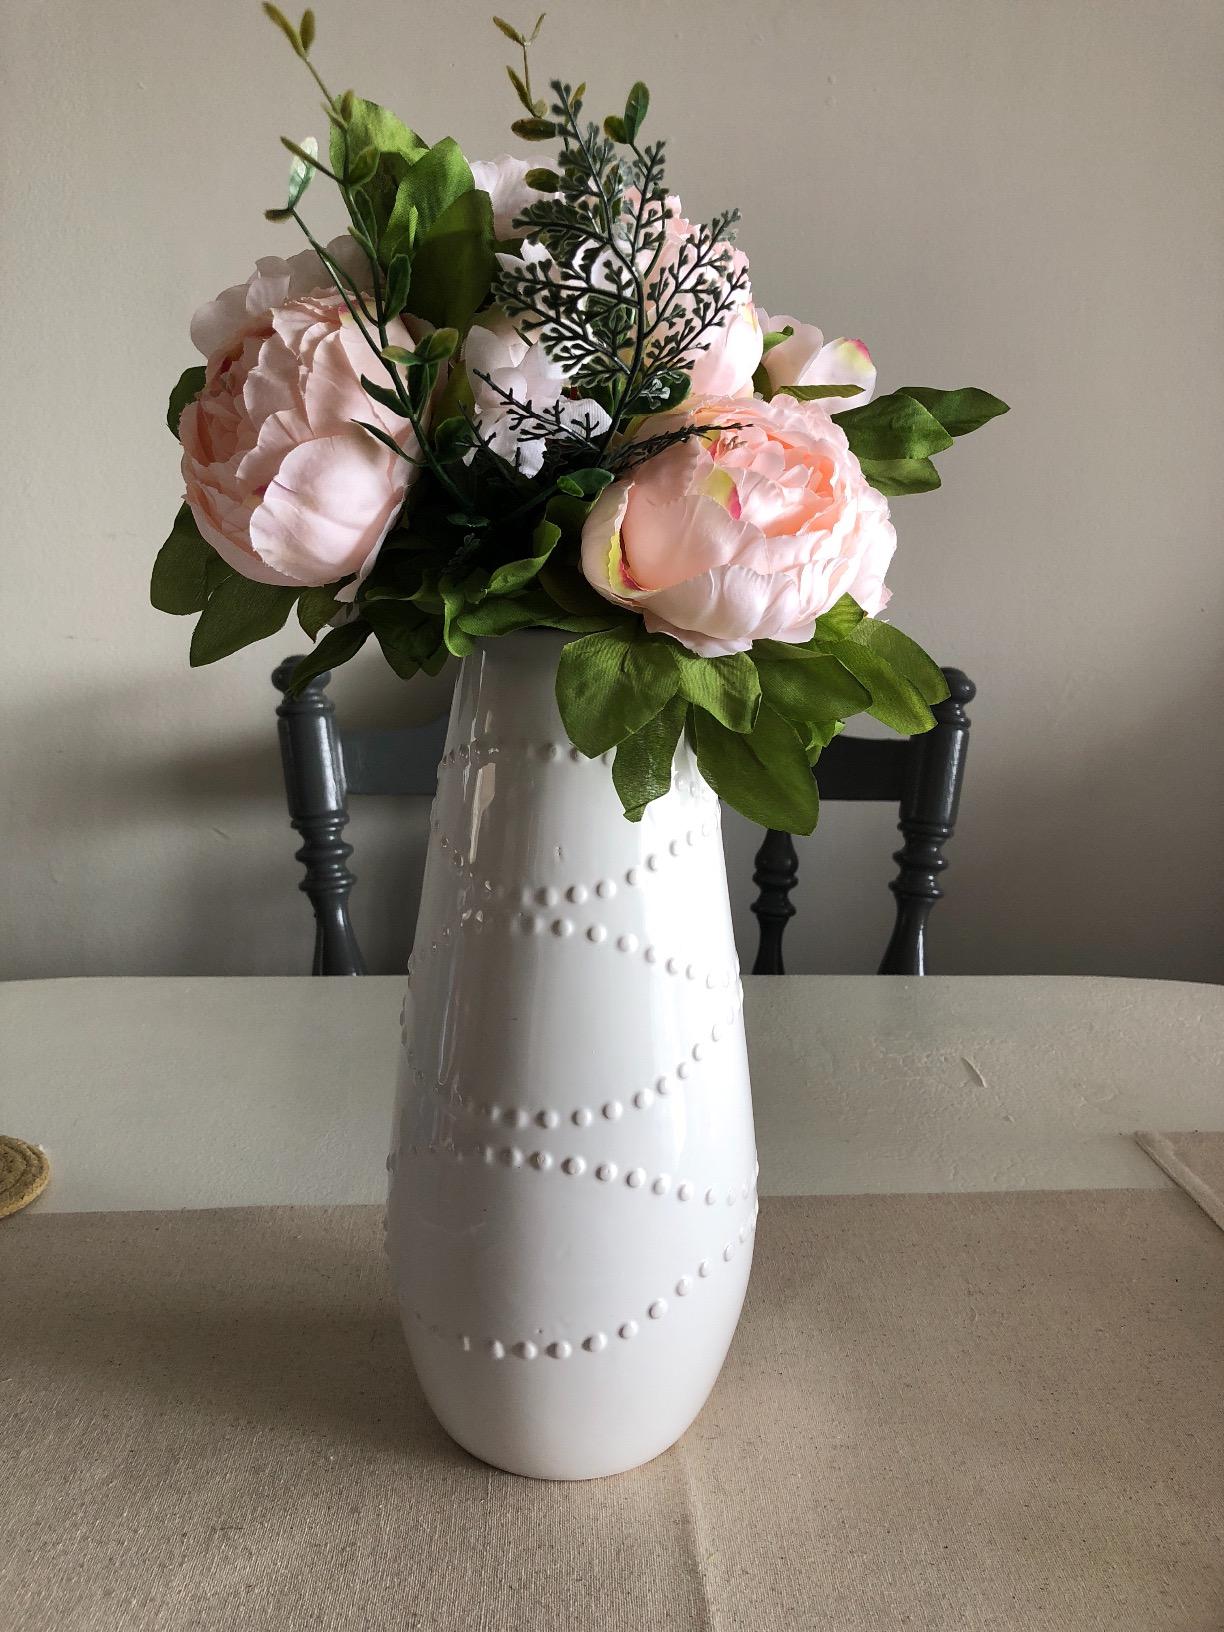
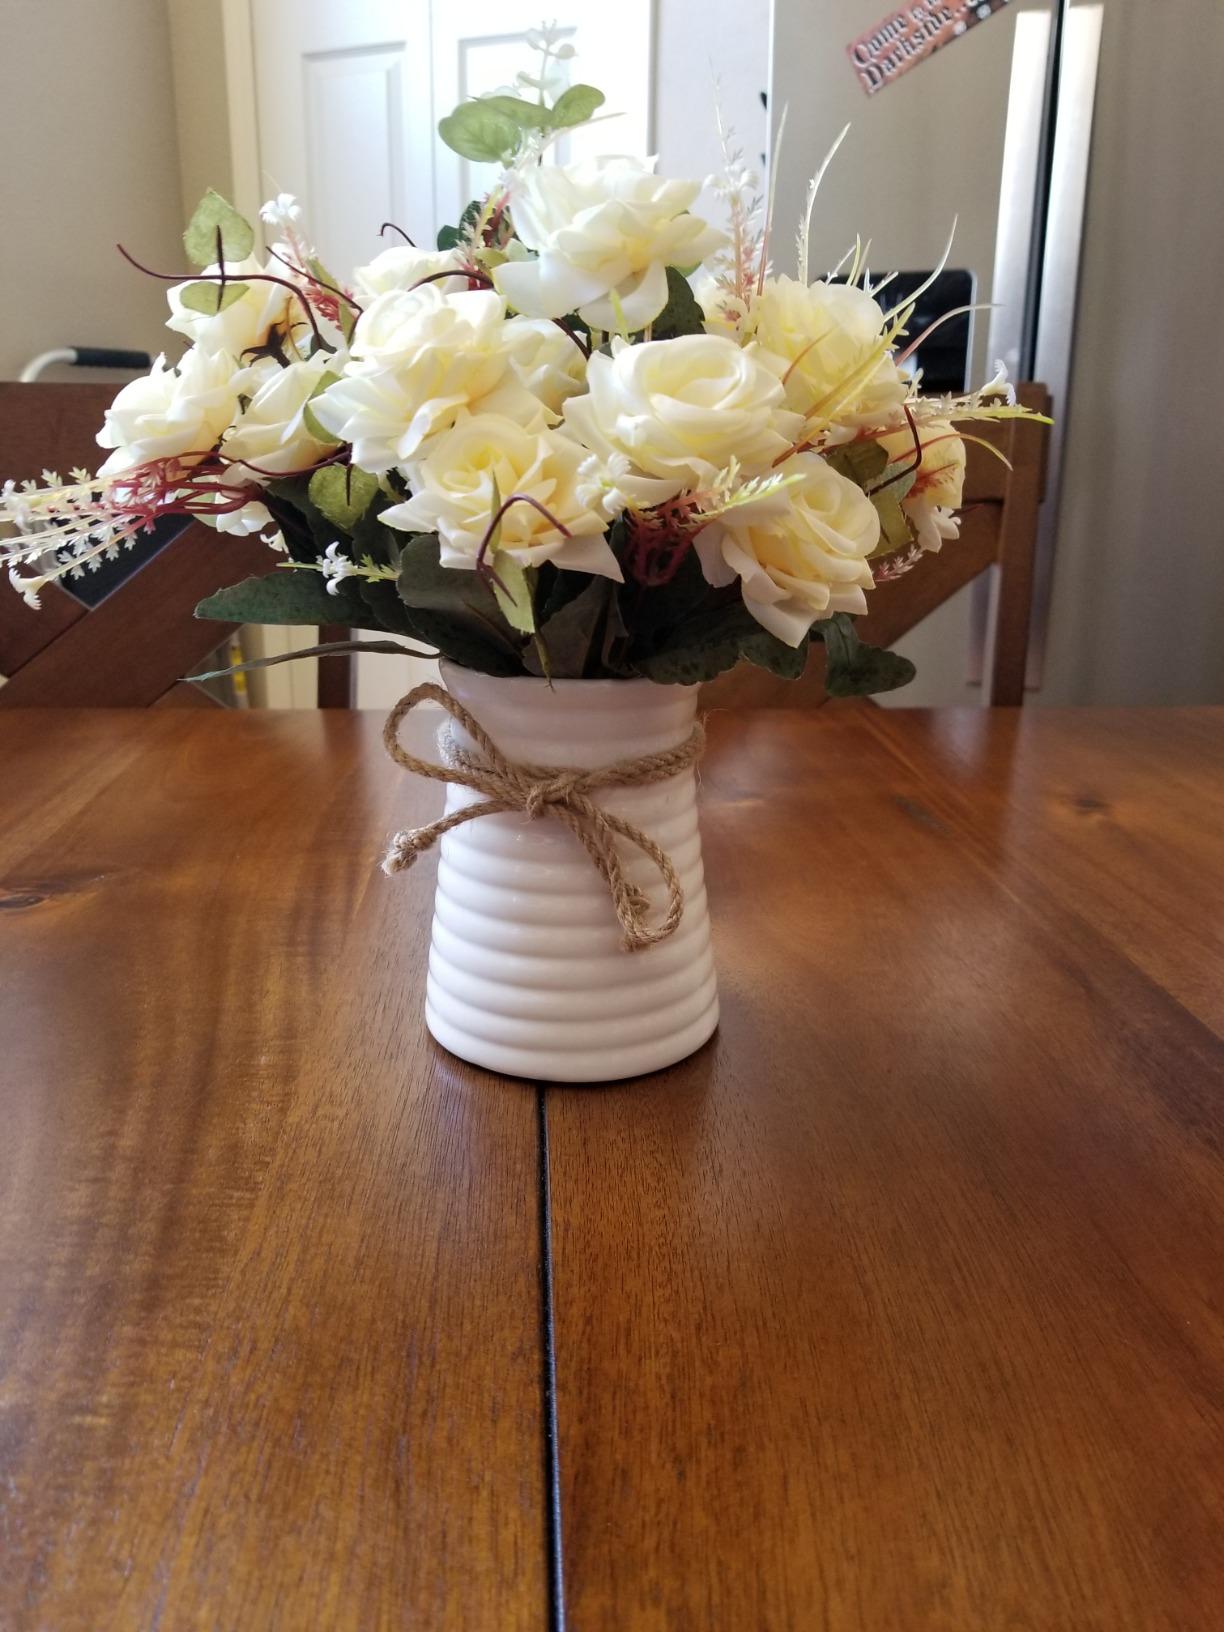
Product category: vase
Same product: no